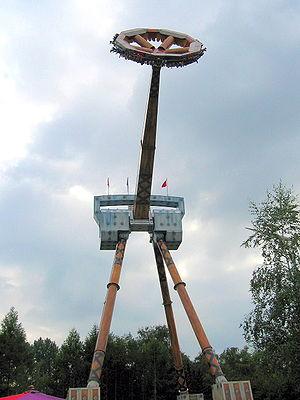
Un Frisbee est une attraction de type pendule, principalement utilisé dans les parcs d'attractions et les fêtes foraines et conçue par Huss Rides.
Huss Rides ou Huss Maschinenfabrik est une société de construction d'attractions basée à Brême en Allemagne. Huss est le principal constructeur allemand. La production de Huss est principalement orientée vers les petites attractions à sensations fortes à destination des parcs d'attractions et des fêtes foraines.